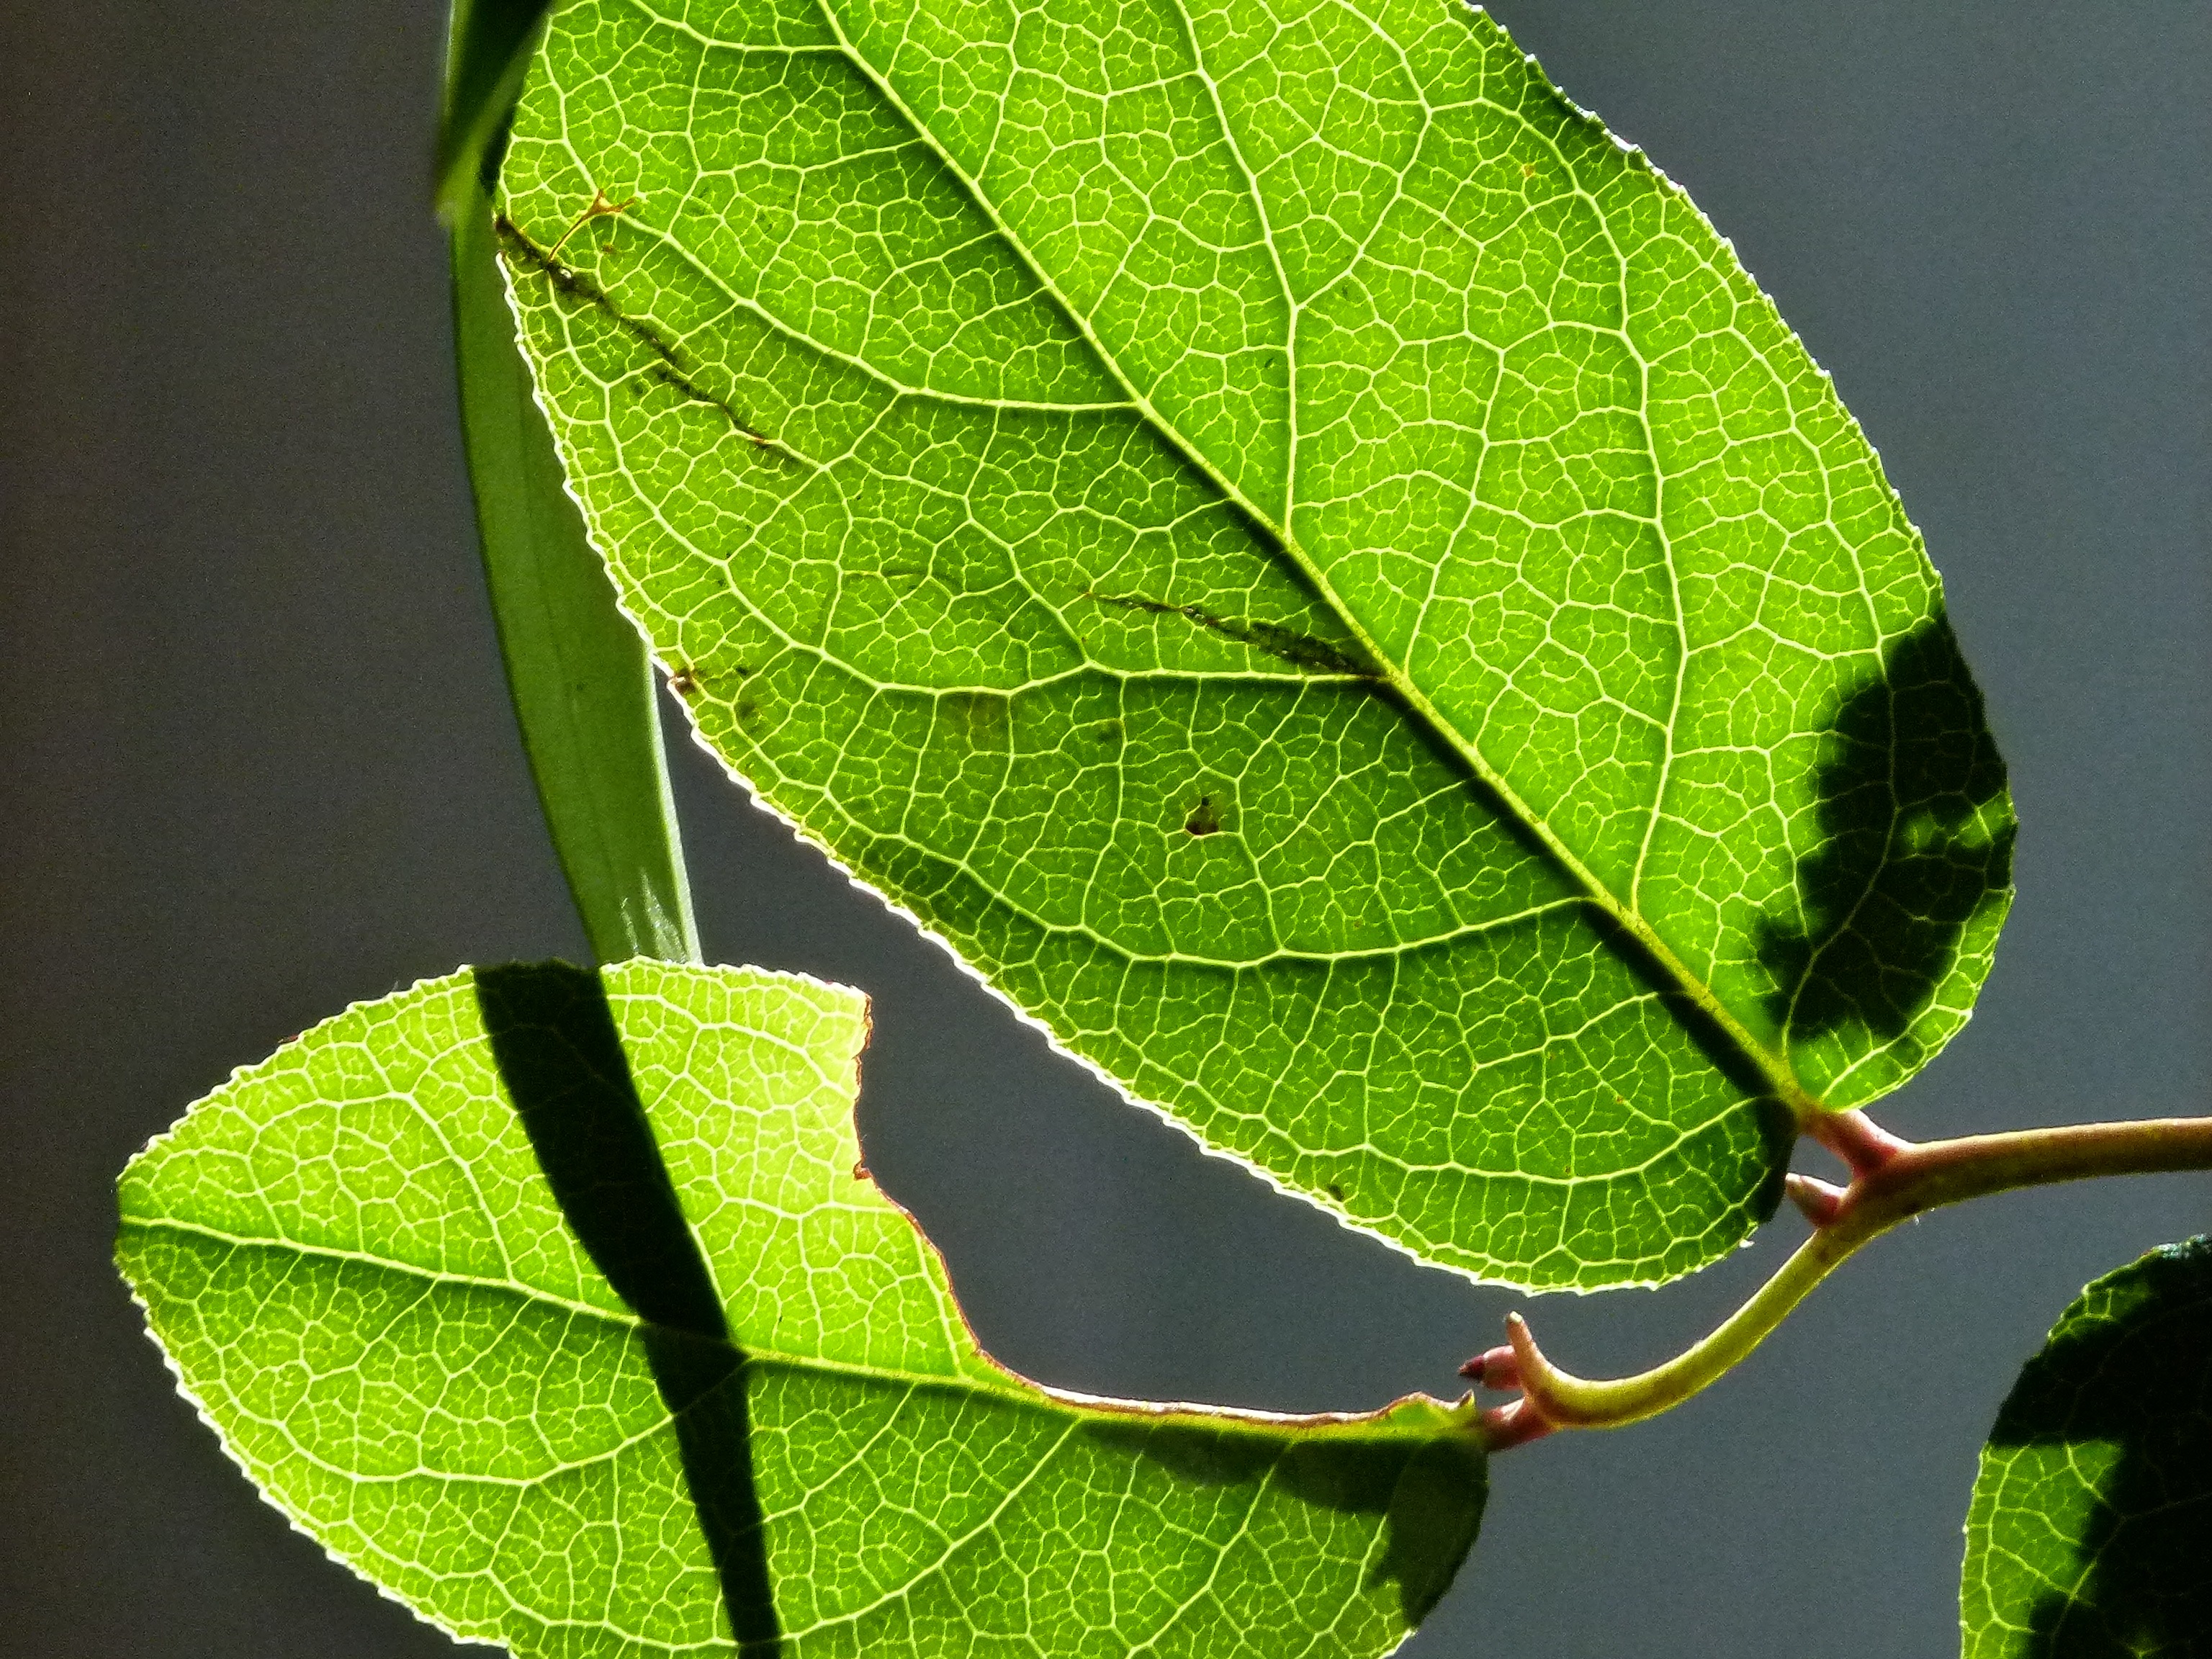
nature, branch, plant, leaf, flower, food, green, produce, macro, botany, flora, plants, close up, leaves, shrub, backlight, flowering plant, plant stem, land plant